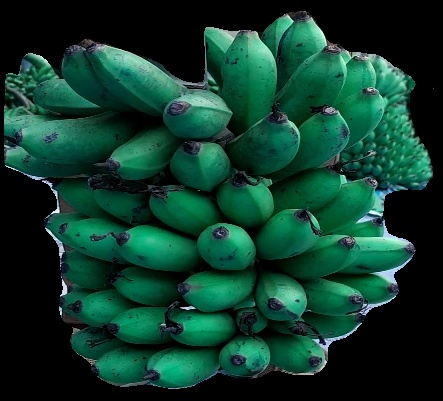
Variety: rasbale
Grade: grade3